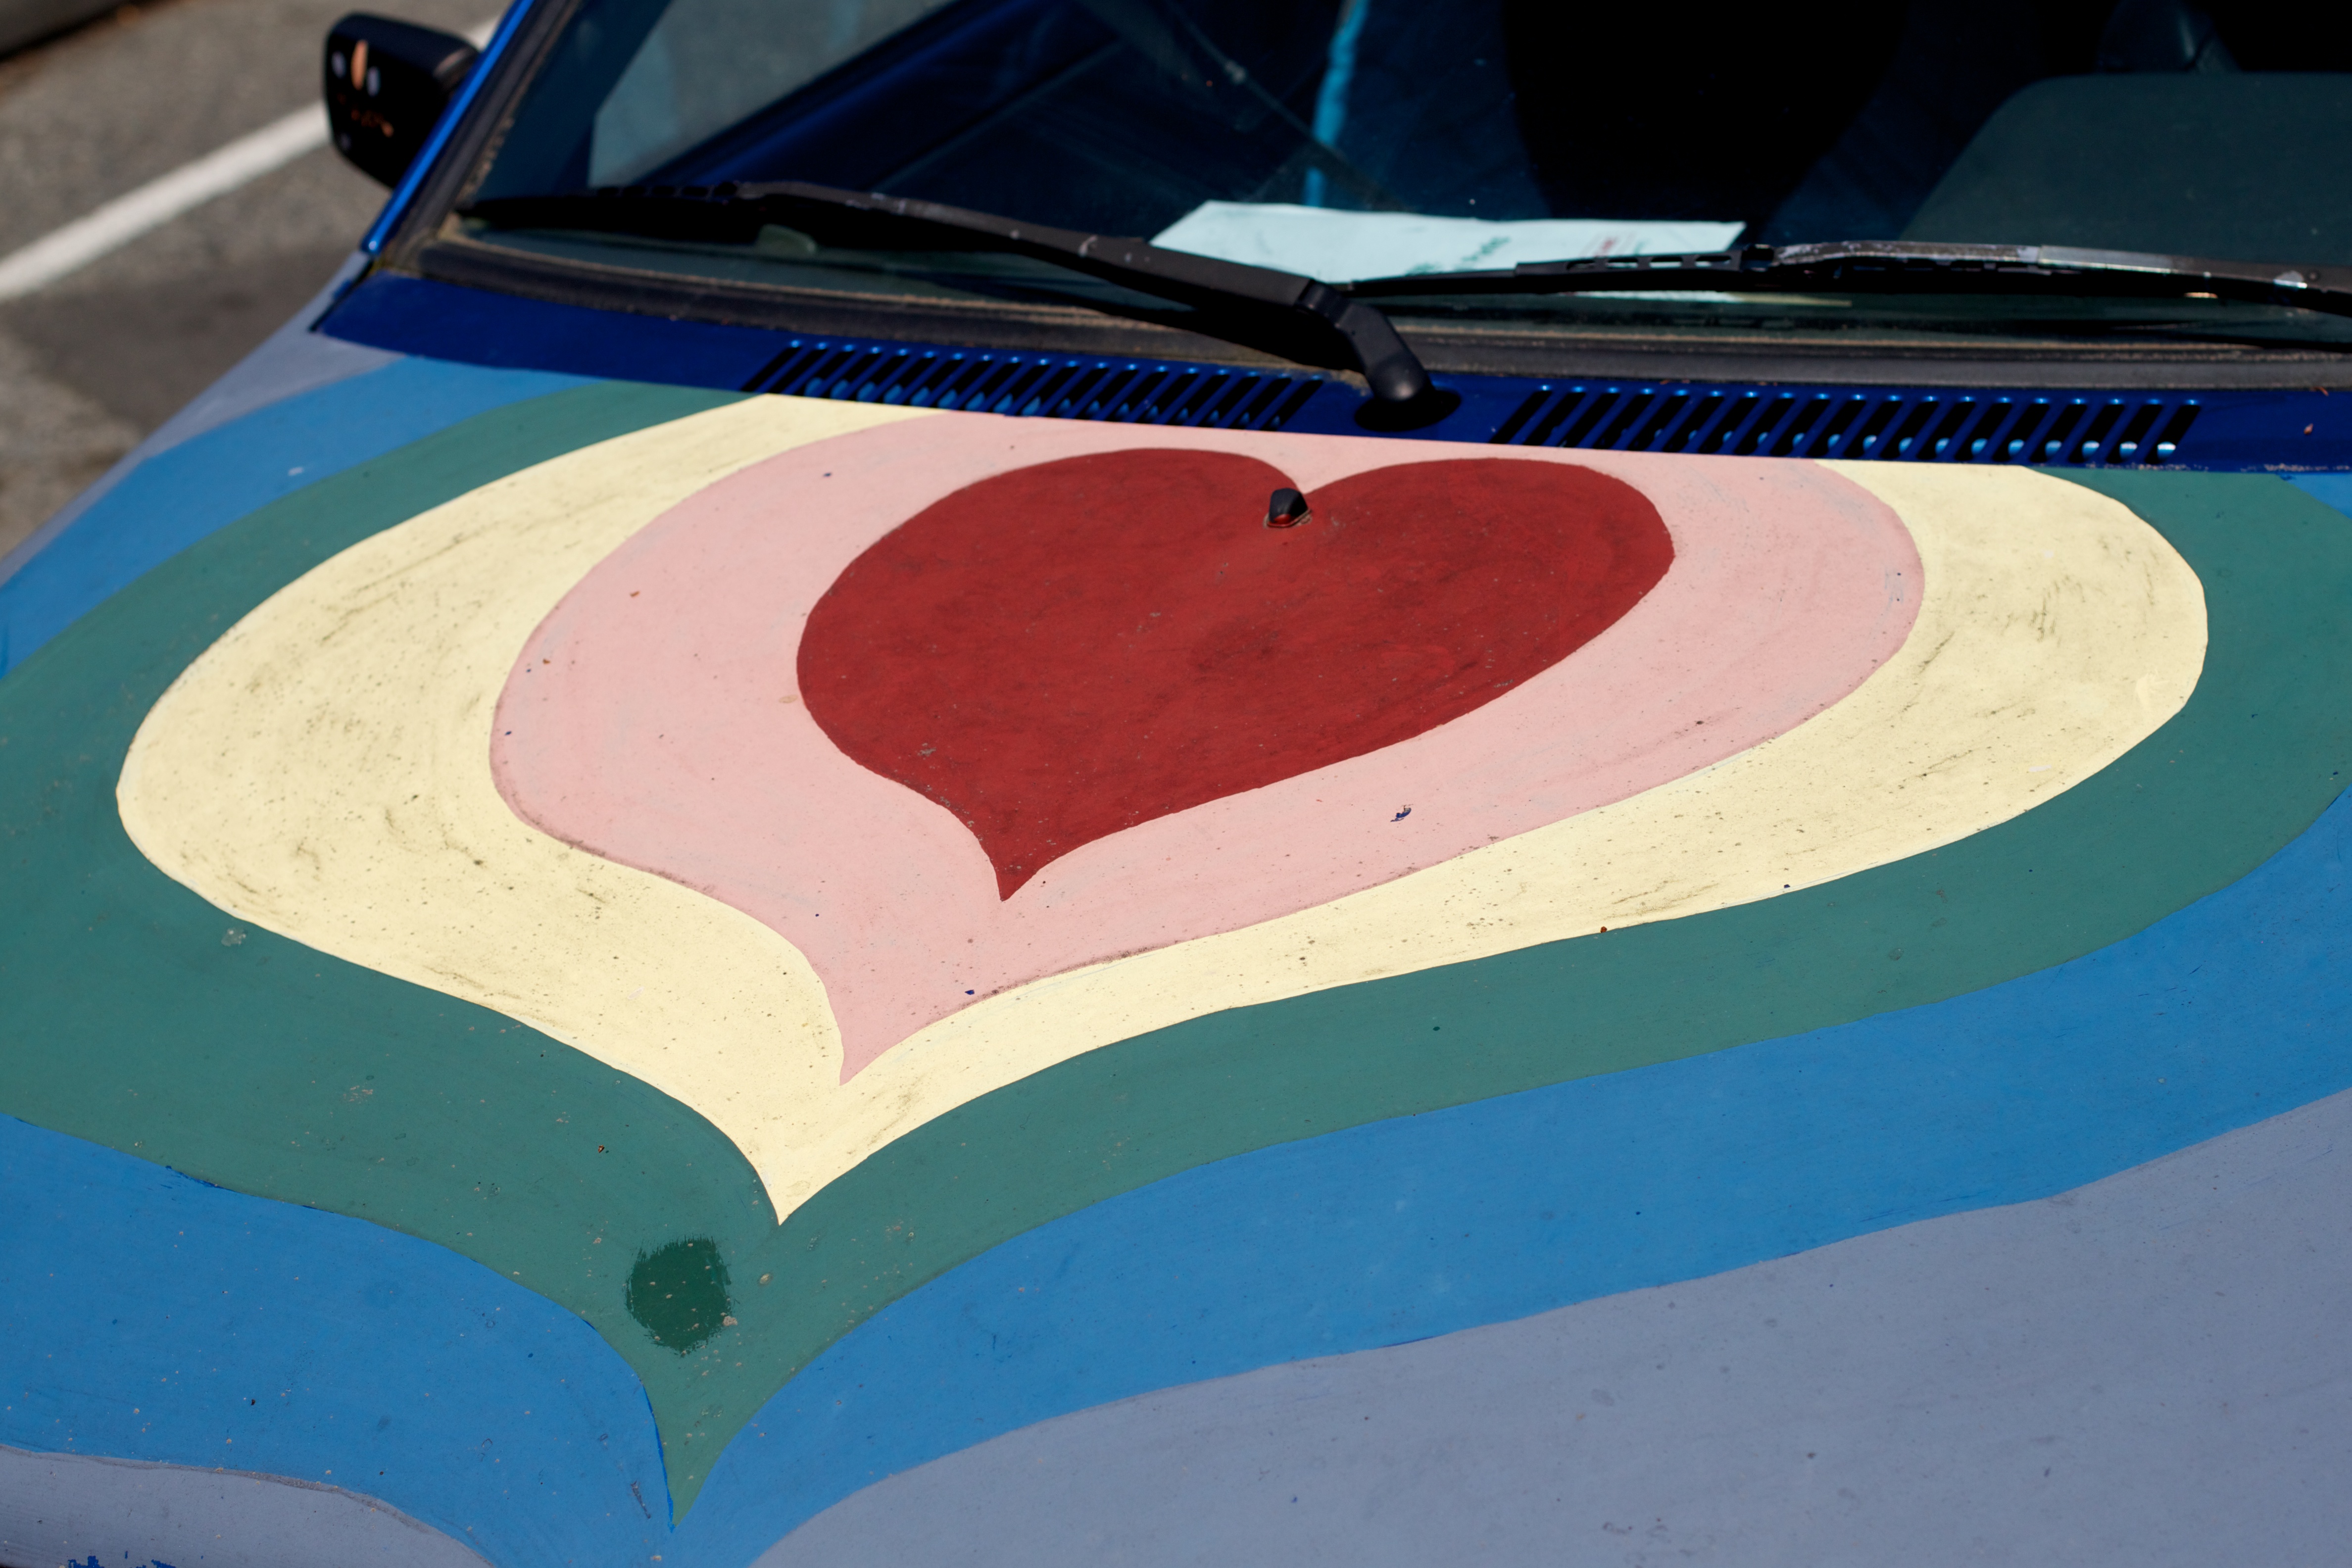
window, glass, red, color, blue, circle, washington, art, illustration, organ, shape, odyssey, surfing equipment and supplies